Aemilia Lepida

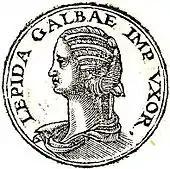
Aemilia Lepida from the "Promptuarii Iconum Insigniorum"

Aemilia Lepida was daughter of Manius Aemilius Lepidus, consul in AD 11. This Aemilia Lepida is usually identified with Lepida, wife of the short-lived Roman Emperor Galba. The couple had two sons before her death. She died relatively young, and their sons also died young. Galba never remarried.